San Giorgio alla Costa

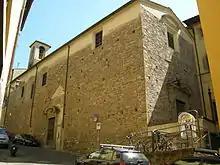
Church of San Giorgio alla Costa

In earlier times there existed at this locality three small churches of which one was dedicated to the martyr Saint George, another to Saint Sigismund and the third to Saint Mamilian. The church of San Giorgio (St George) predated the year 1000 and was one of the main "priorie" (priories) of medieval Florence.